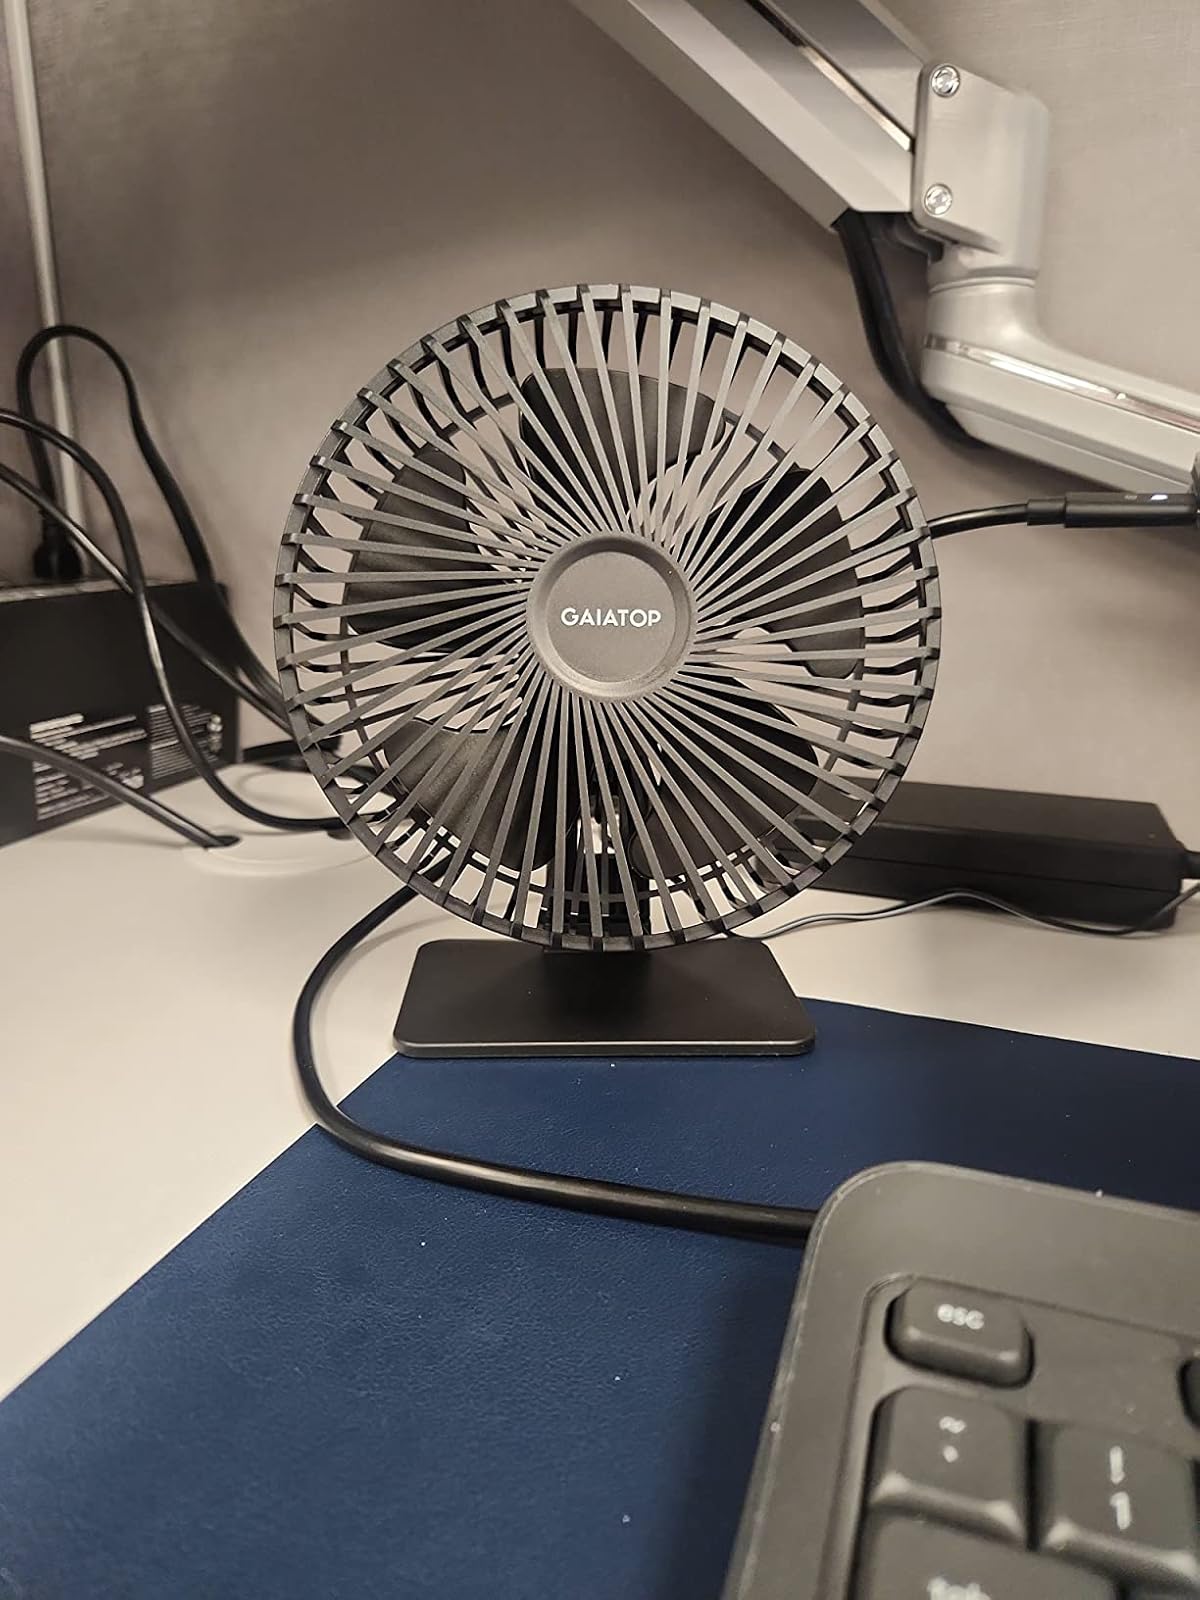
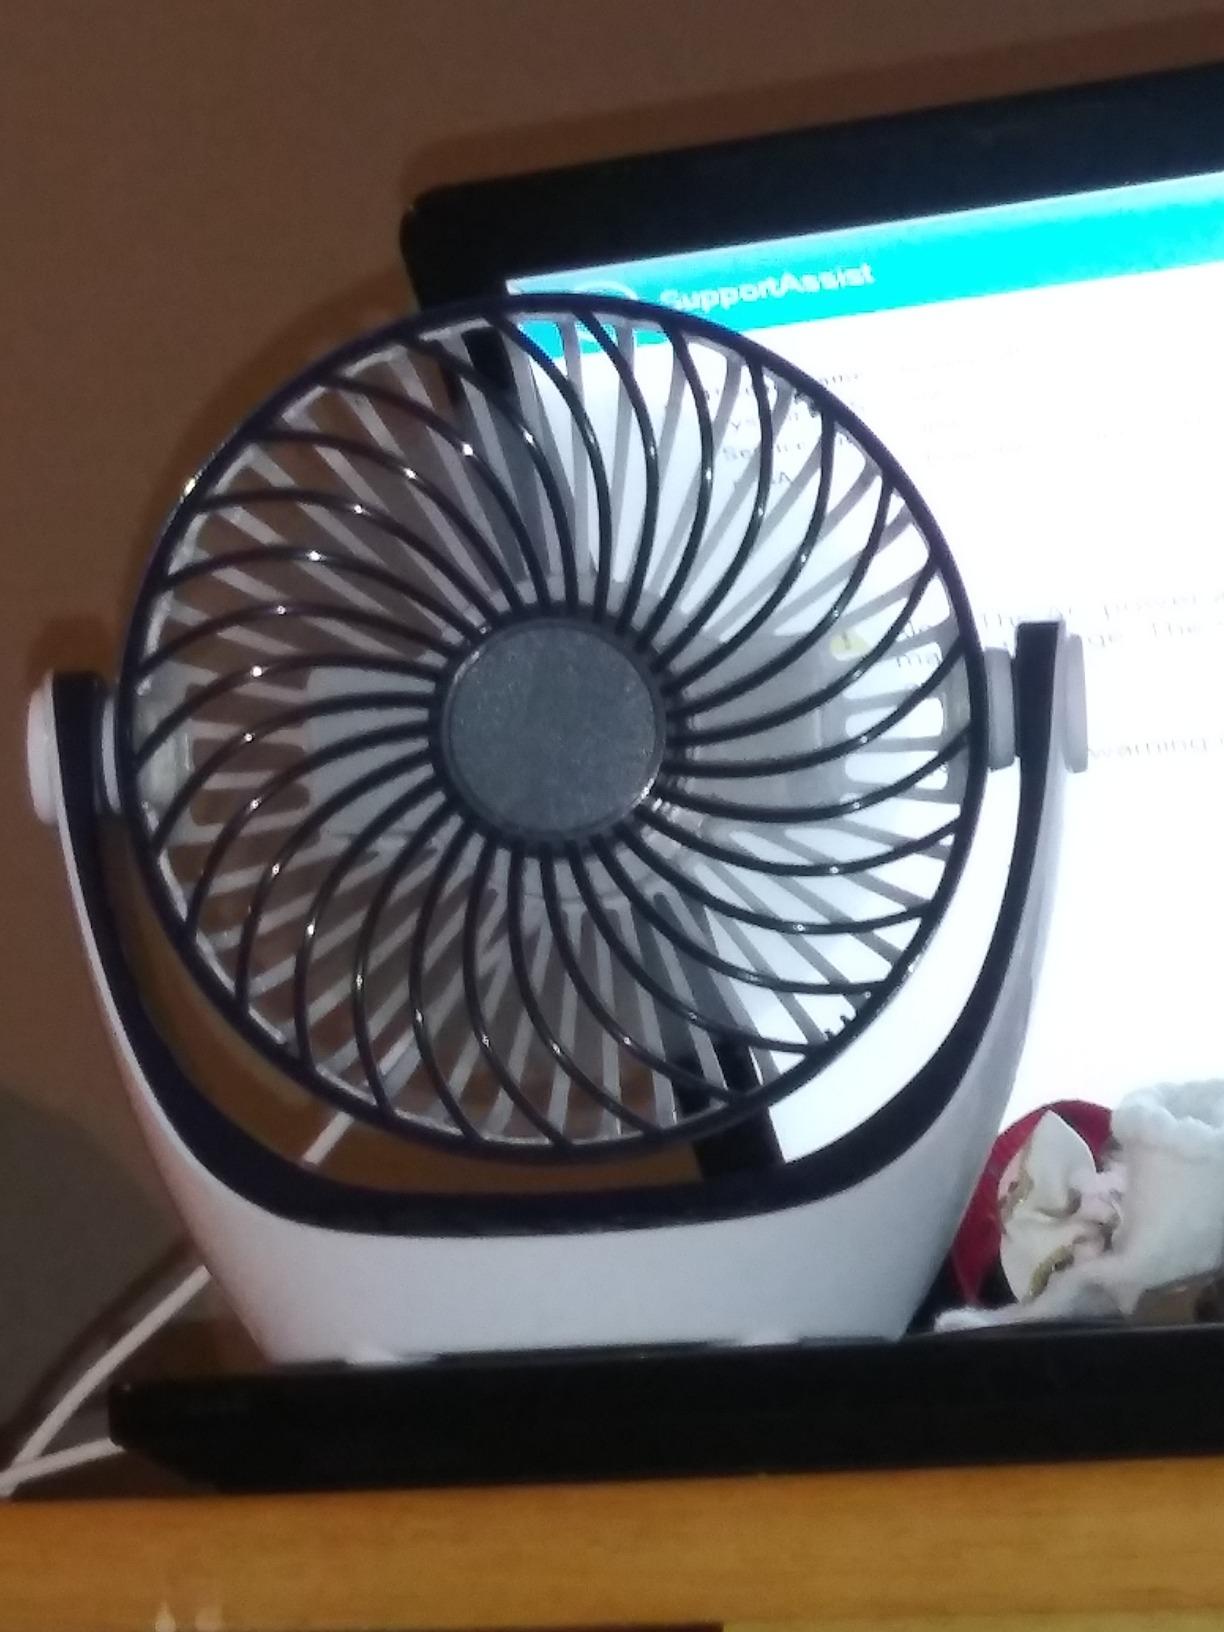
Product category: fan
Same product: no